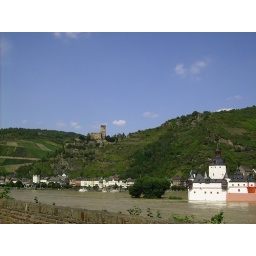
The building on the right is in the middle of the river